Taunus Railway (High Taunus)

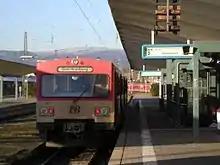
VT 2E railcar in Bad Homburg station

In 1988, a special association of 13 towns, municipalities and the Hochtaunus district founded the "Verkehrsverband Hochtaunus" (High Taunus transport association, VHT). The line from Grävenwiesbach to Friedrichsdorf (a station now served by the S-Bahn) was still open but threatened with closure, but it was taken over by the VHT in 1989. This was followed by an extensive modernisation of the signaling technology and of the stations over 18 months. The formerly parallel bus service was converted into a feeder route.